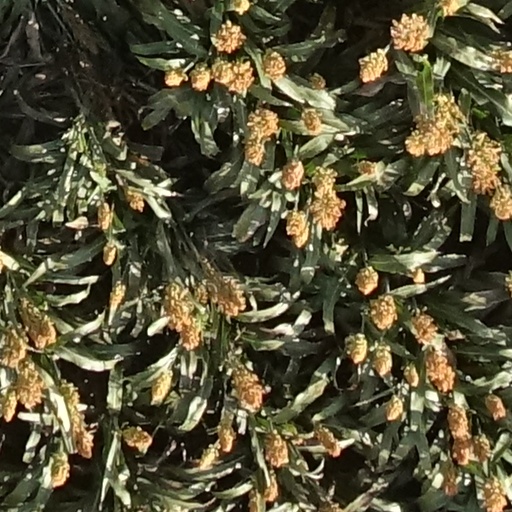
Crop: sorghum